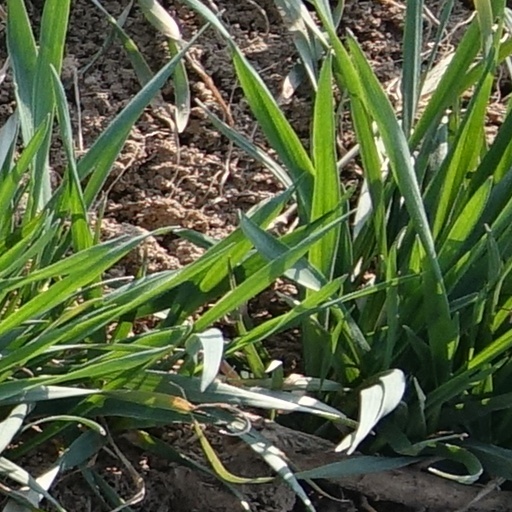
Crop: wheat